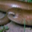
Label: worm